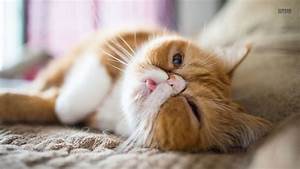
Label: cat